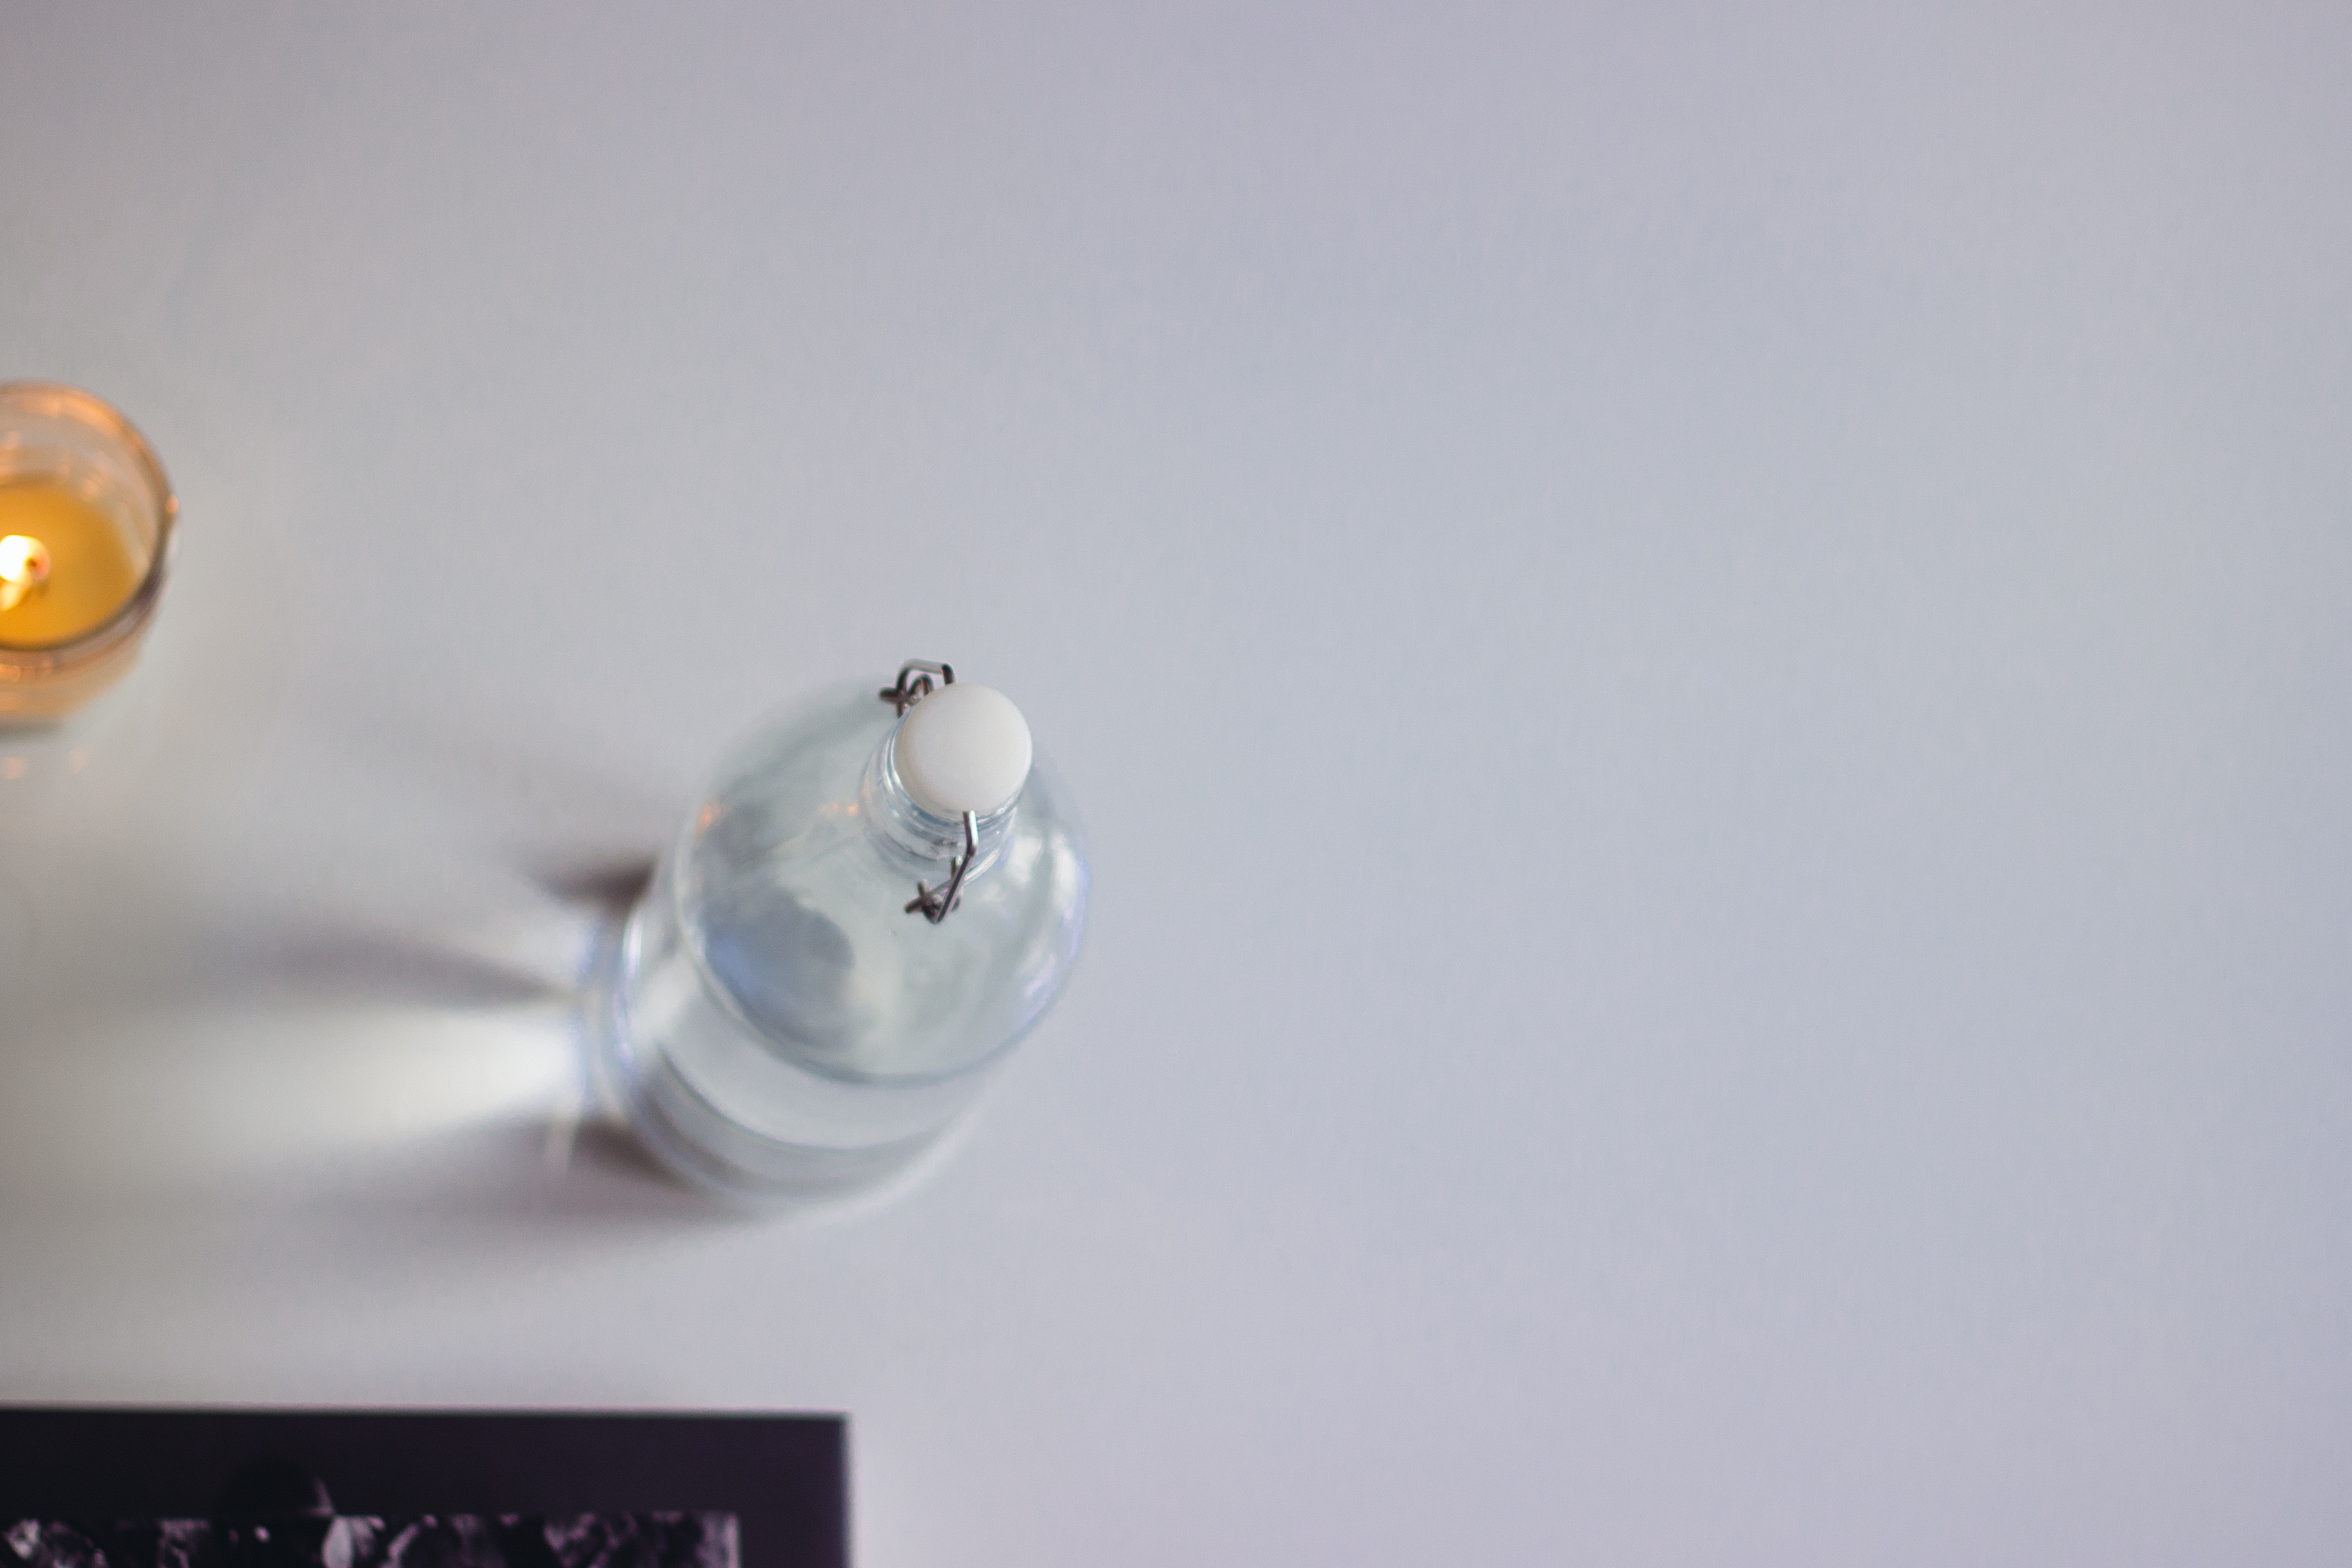
hand, glass, lighting, product, jewellery, shape, fashion accessory